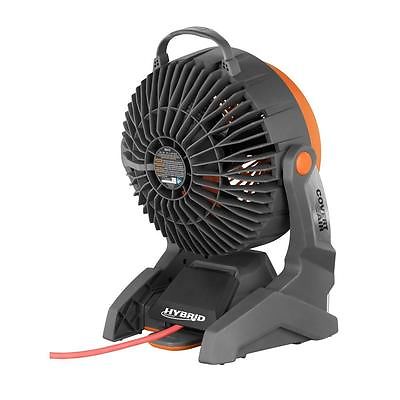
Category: fan